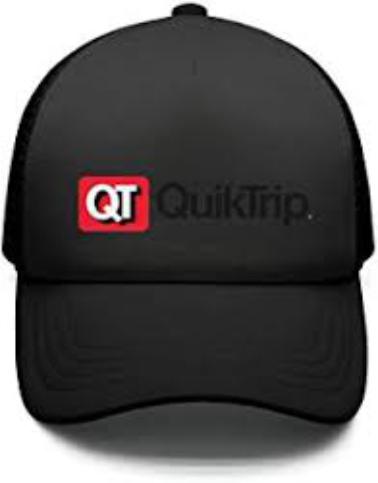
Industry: Others